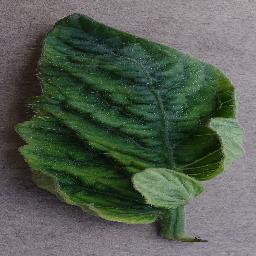
Label: Tomato___Tomato_Yellow_Leaf_Curl_Virus